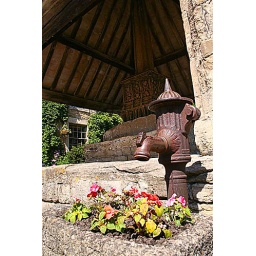
Situated at the market cross in the centre of Castle Combe.